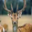
Label: deer